Gustave Auguste Besson

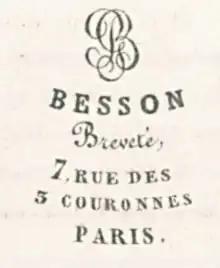
Besson's factory mark on a brass instrument

Gustave-Auguste Besson (1820-1874) was a musical instrument manufacturer and innovator. He created the Besson brand in Paris, France, in 1837. Besson is credited with more than 50 original inventions. His alterations to the cornet were particularly notable.